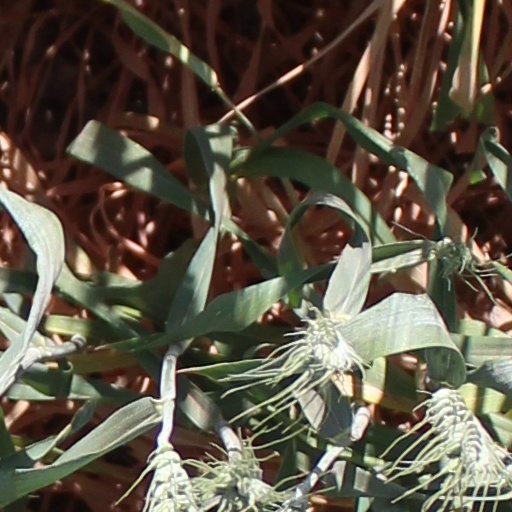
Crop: wheat